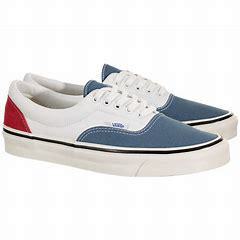
Brand: Vans
Model: Era 95 DX